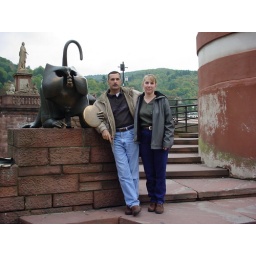
The monkey over looking the river